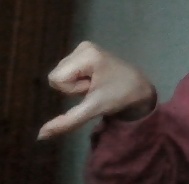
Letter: waw